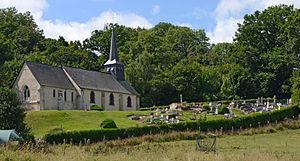
Église Saint-Martin et Saint-Pierre à Foulbec, Eure, France
Foulbec est une commune française située dans le département de l'Eure en région Normandie.